Red John

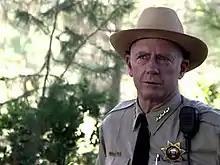
Xander Berkeley as Red John

Red John is a fictional character and the primary antagonist of the CBS crime drama "The Mentalist" for the first five seasons and in the first half of the sixth season. As a serial killer, he is believed to have begun his killing spree in 1988, and has, with his operatives and acolytes, killed more than 70 people in California, Nevada, and Mexico. Five years prior to the action of the first episode, he murdered the wife and daughter of Patrick Jane (Simon Baker), making Jane his dedicated nemesis.